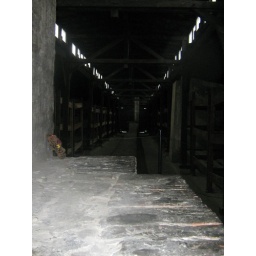
Chimney on the left and brick wall running down the middle with beds against the walls.